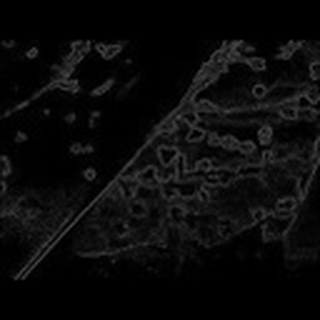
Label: cotton_bacterial_blight